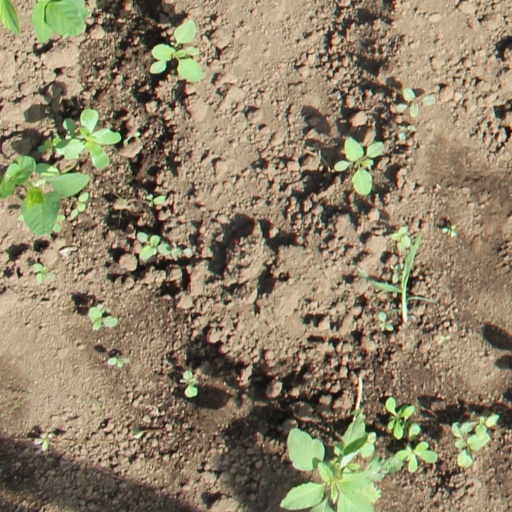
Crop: soybean